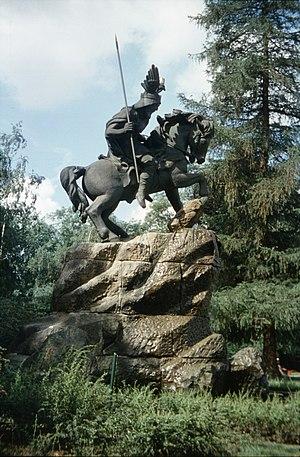
Cet article recense les statues équestres en Allemagne.